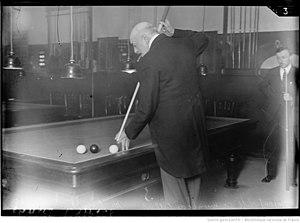
Le Championnat de France billard carambole au 3 bandes est organisé chaque saison par la Fédération française de billard.